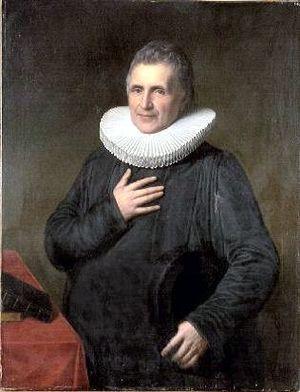
La Bene Merenti est une pièce commémorative en or, la plus haute distinction de la ville hanséatique de Lübeck. Création de l'artiste Adolph von Menzel, elle représente la déesse allégorique de la ville Lubeca.